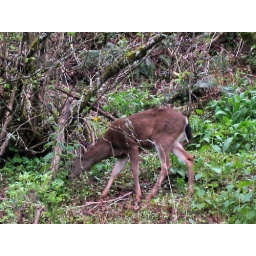
Was out on the mountain bike near Powell Butte when this little guy stopped by to say hi